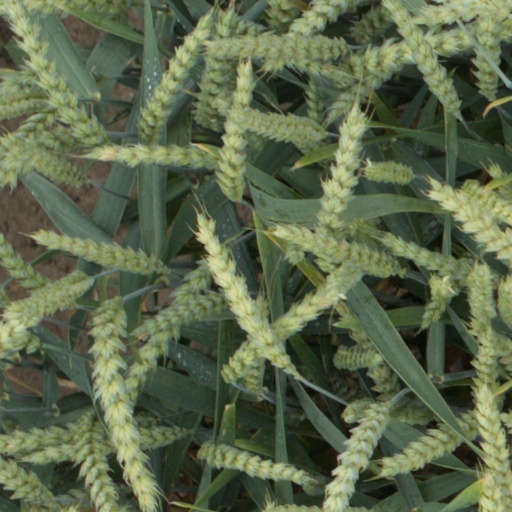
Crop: wheat